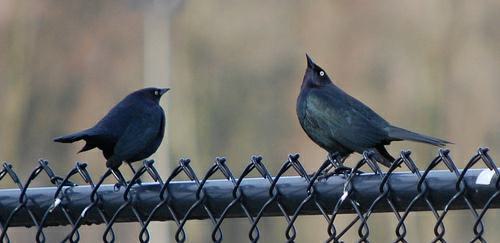
A photo of a brewer blackbird